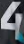
Number: 4